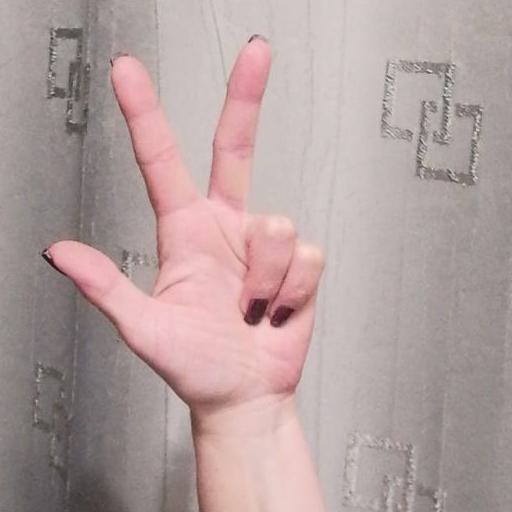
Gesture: three2